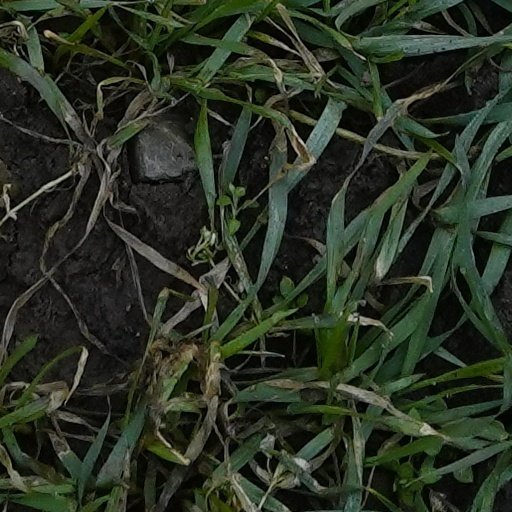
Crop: wheat